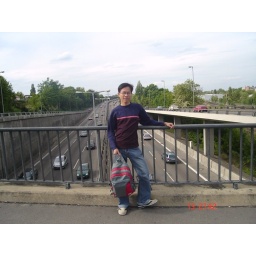
I'm standing on a bridge above a high way for cars and motobikes as well.